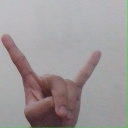
अक्षर: श